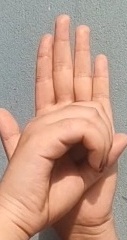
ASL sign: 0